Tomb of Orcus

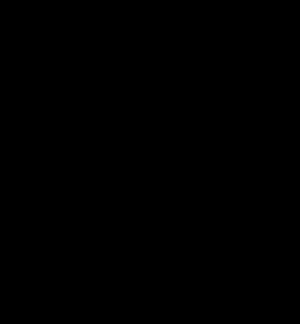
A diagram of the Tomb of Orcus, showing the two chambers and two dromes (entrances).

The Tomb of Orcus, sometimes called the Tomb of Murina, is a 4th-century BC Etruscan hypogeum (burial chamber) in Tarquinia, Italy. Discovered in 1868, it displays Hellenistic influences in its remarkable murals, which include the portrait of Velia Velcha, an Etruscan noblewoman, and the only known pictorial representation of the daemon Tuchulcha. In general, the murals are noted for their depiction of death, evil, and unhappiness.